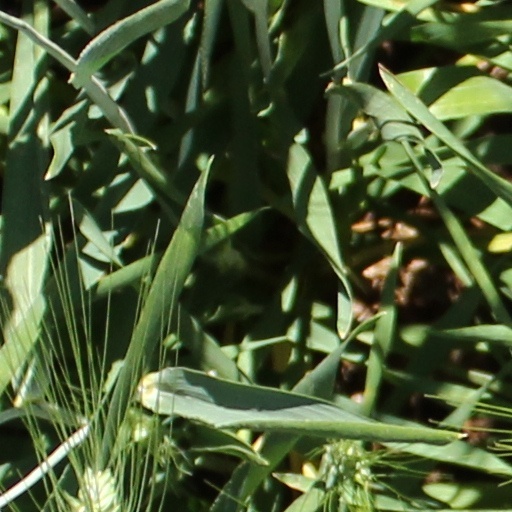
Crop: wheat